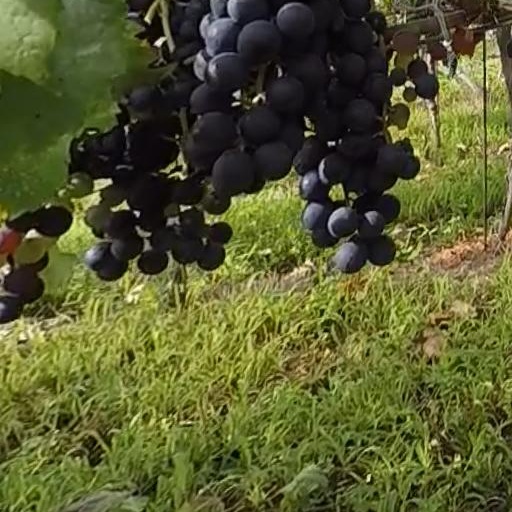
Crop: grape